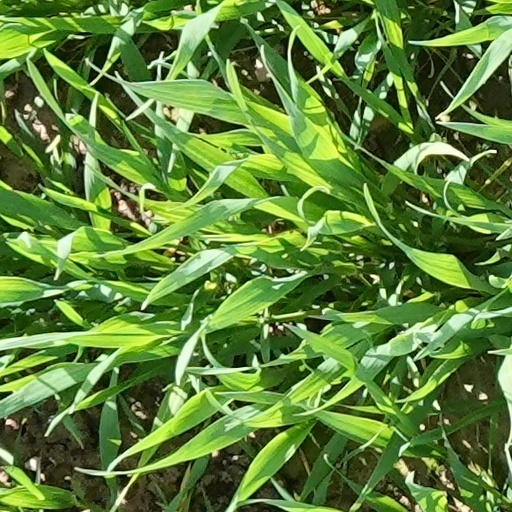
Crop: wheat